Palm nut soup

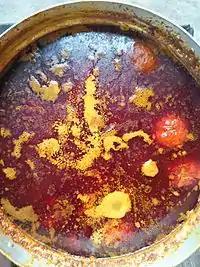
A close-up view of palm nut soup

Palm nut soup or banga is a soup made from palm fruit common in the Cameroonian, Ghanaian, Nigerian, Democratic Republic of Congo and Ivorian communities. The soup is made from a palm cream or palm nut base with stewed marinated meats, smoked dried fish, and aromatics. It is often eaten with starch, Eba, fufu, omotuo, banku, fonio, or rice. The use of the palm fruit in cooking is significant in Ivorian,